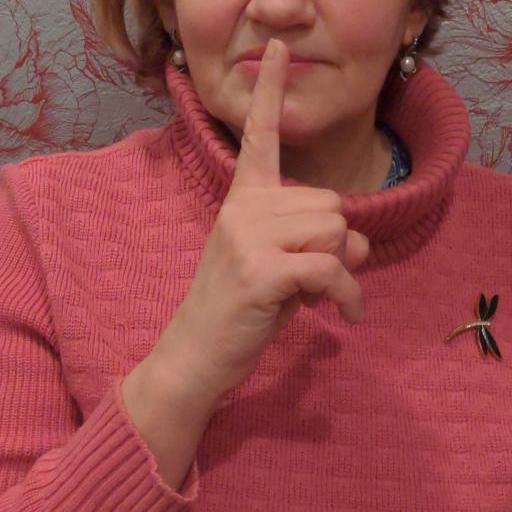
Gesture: mute